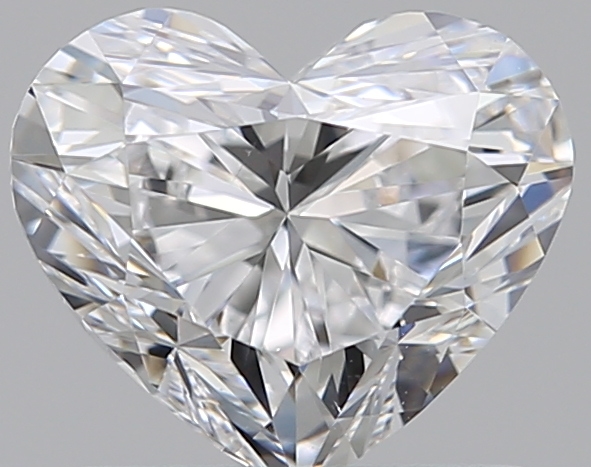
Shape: heart
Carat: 0.75
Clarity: VVS1
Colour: D
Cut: EX
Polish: EX
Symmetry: GD
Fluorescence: F
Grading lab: GIA
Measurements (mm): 5.53 x 6.49 x 3.6